Nadu Shah Labana

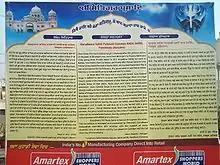
History of Nadu Shah in English, Hindi and Punjabi, History board at Gurdwara Nada Sahib

Nadu Shah Labana, is an important Sikh figure, who was Sikh Devotee of Guru Gobind Singh known for his service in Battle of Bhangani at Nadha near Panchkula. Guru Gobind Singh prophesied that this place would become a place of pilgrimage, and it would be called after the name of Nadha Shah. Gurdwara Nada Sahib is place commemorates his service.